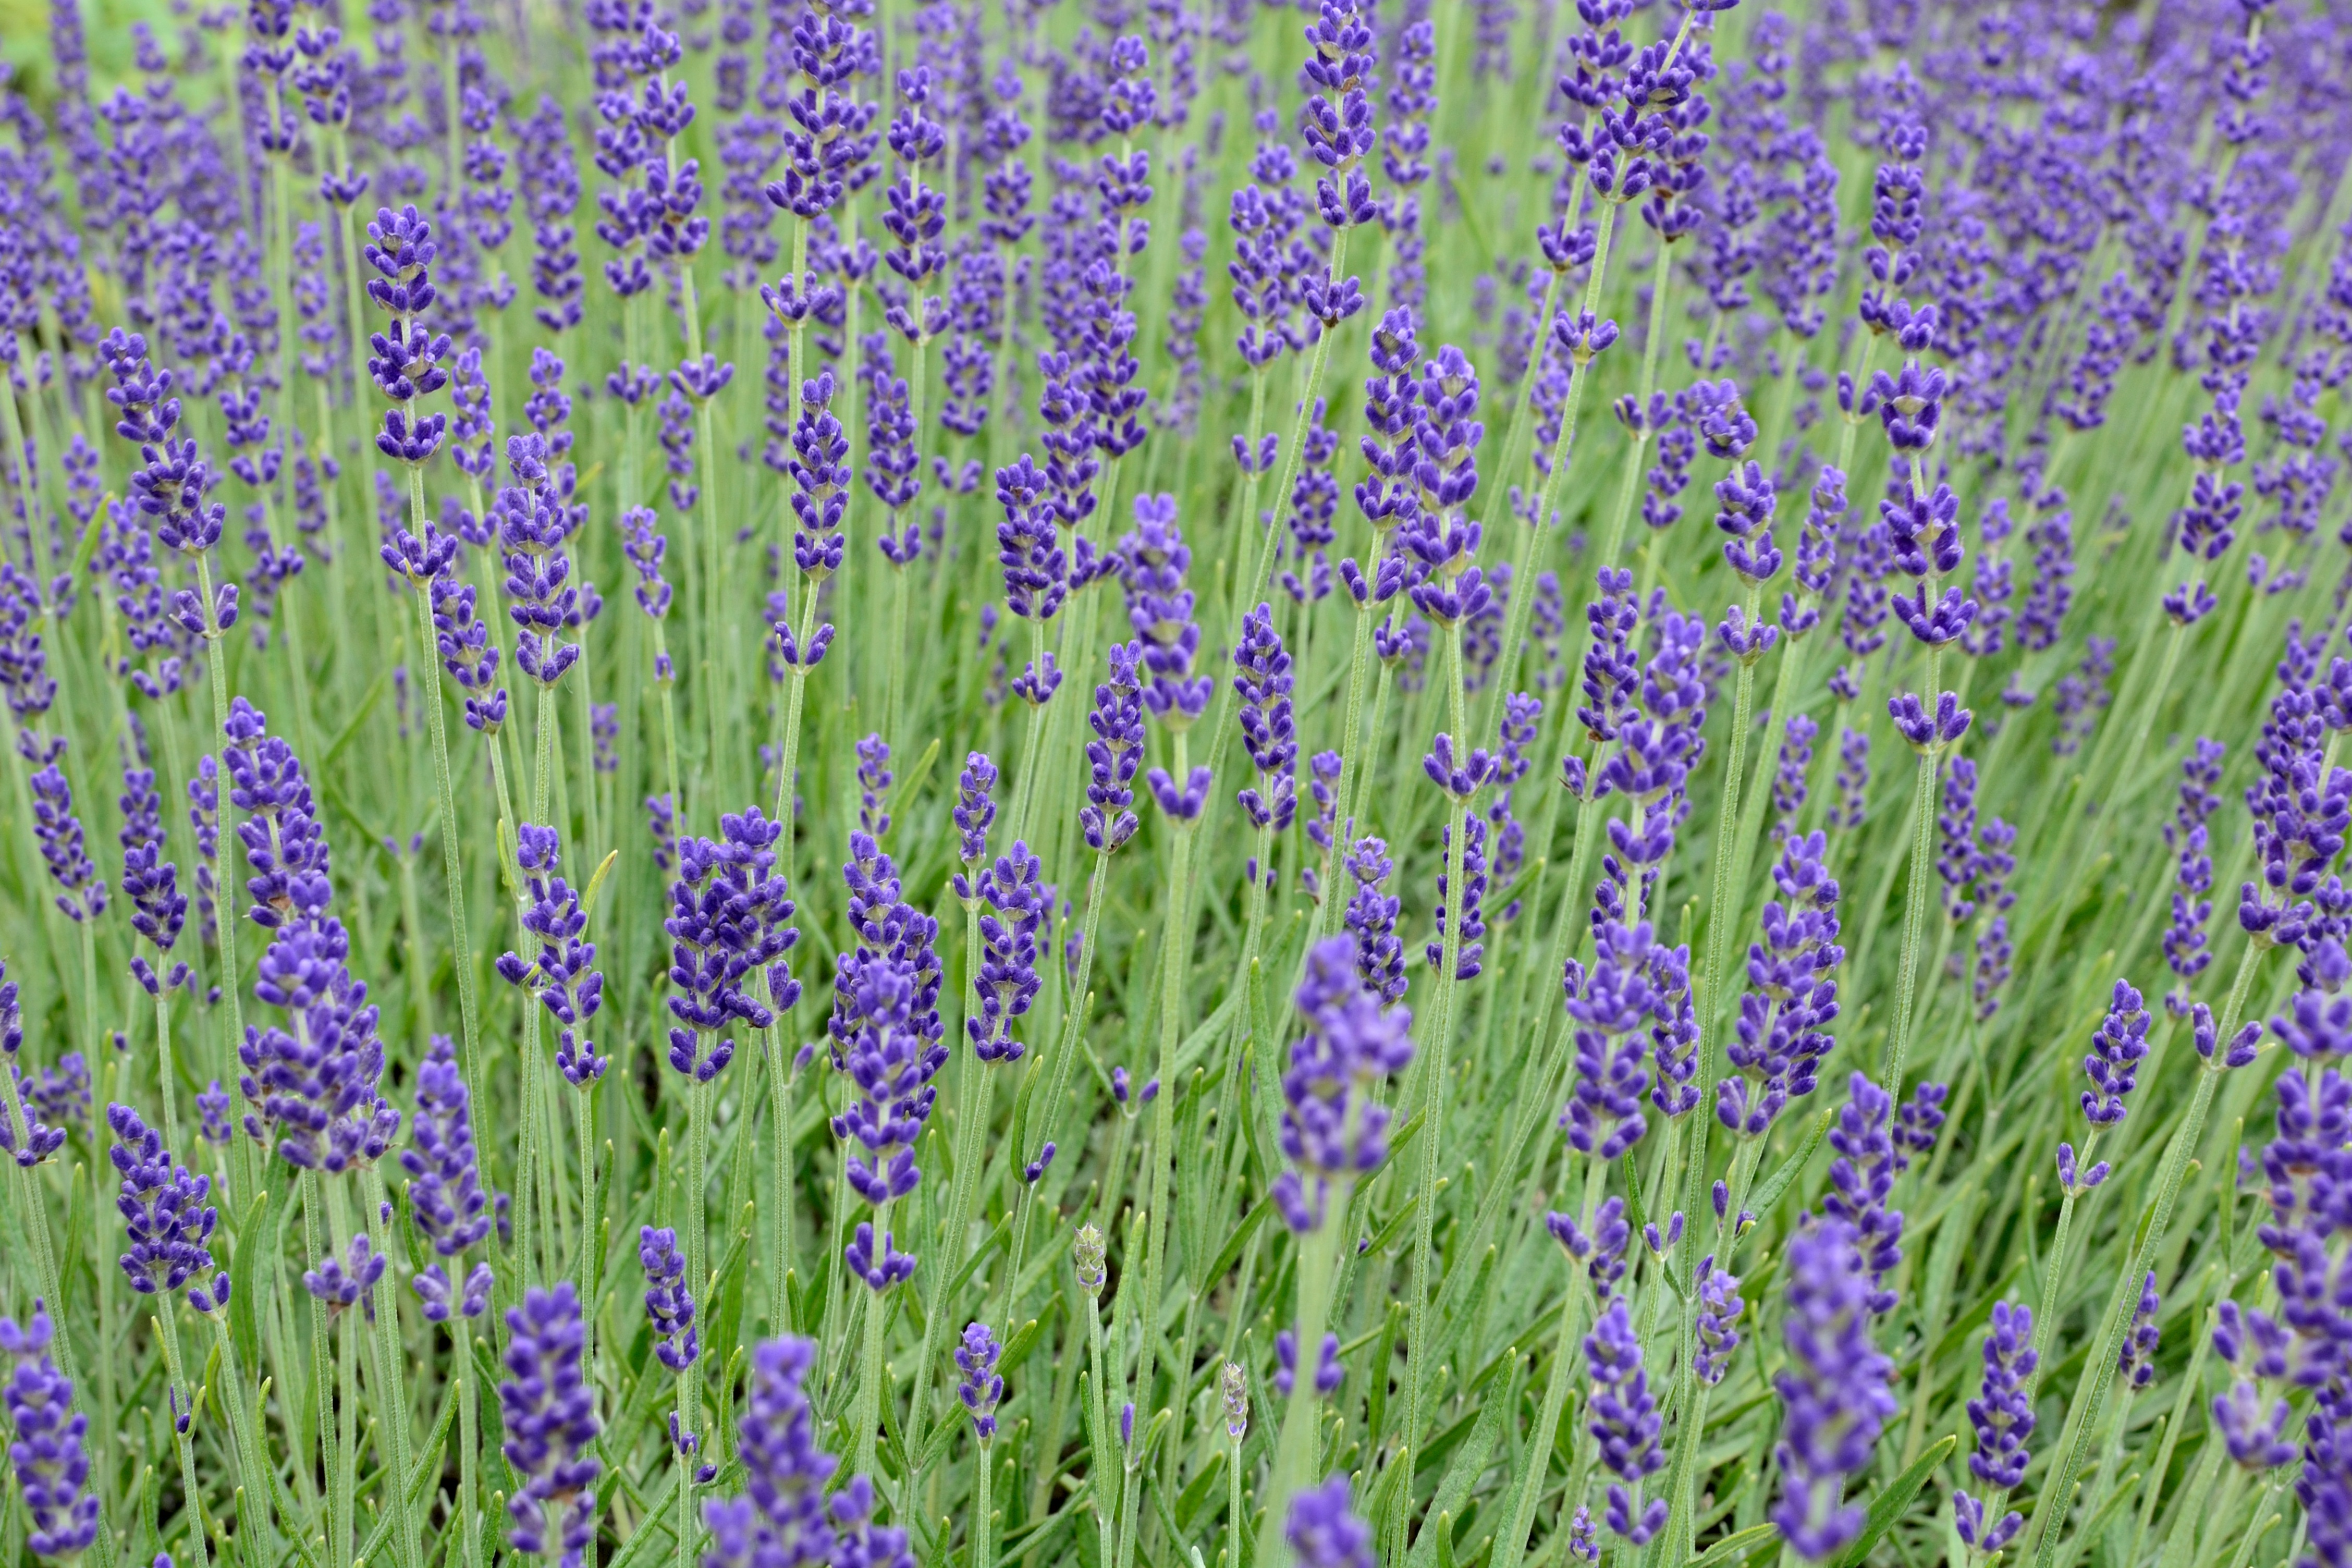
nature, blossom, plant, field, meadow, prairie, texture, flower, purple, bloom, herb, crop, garden, lavender, wild plant, background, violet, lavender field, fragrant, ornamental plant, inflorescence, garden plant, flowering plant, lavender flowers, scented plant, annual plant, grass family, land plant, english lavender, french lavender, lavandula dentata